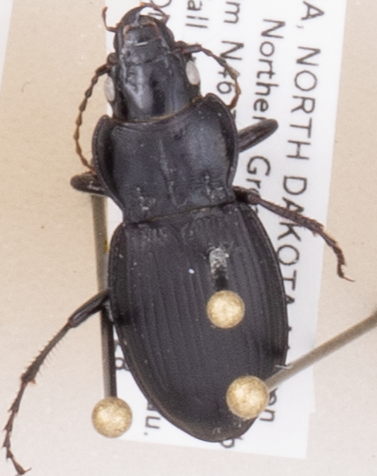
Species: Cyclotrachelus torvus
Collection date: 2019-05-28
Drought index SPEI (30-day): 1.052
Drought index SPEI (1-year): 1.526
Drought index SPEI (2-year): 0.71